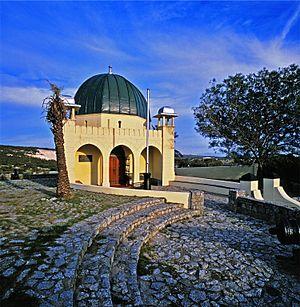
Macassar est un village situé à l'est des Cape Flats, en périphérie de la ville du Cap en Afrique du Sud.